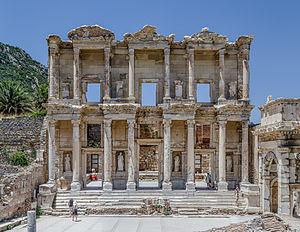
La bibliothèque de Celsus est un bâtiment d'architecture romaine à Éphèse, en Anatolie, en Turquie actuelle. La bibliothèque n’a été révélée que par des restes monumentaux. Icône emblématique et fierté de la cité au IIᵉ siècle apr. J.-C., ce bâtiment l’est encore de nos jours puisqu’il figure sur certains billets de banque turcs.